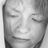
Emotion: sad